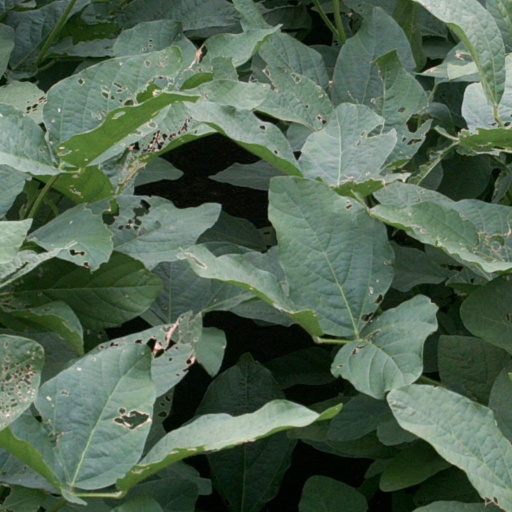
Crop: soybean